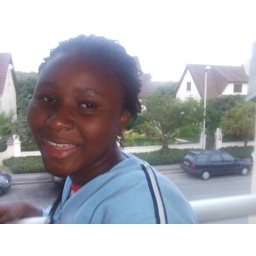
Latifa by the bedroom window